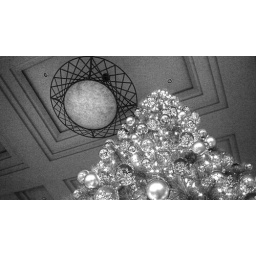
I decided to render this in black and white because it's more luminous this way than in color.